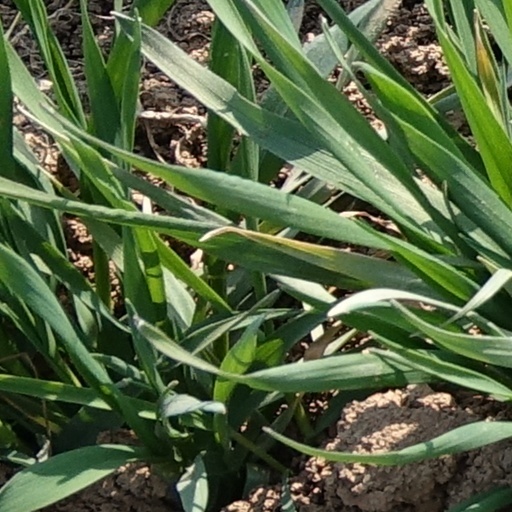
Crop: wheat